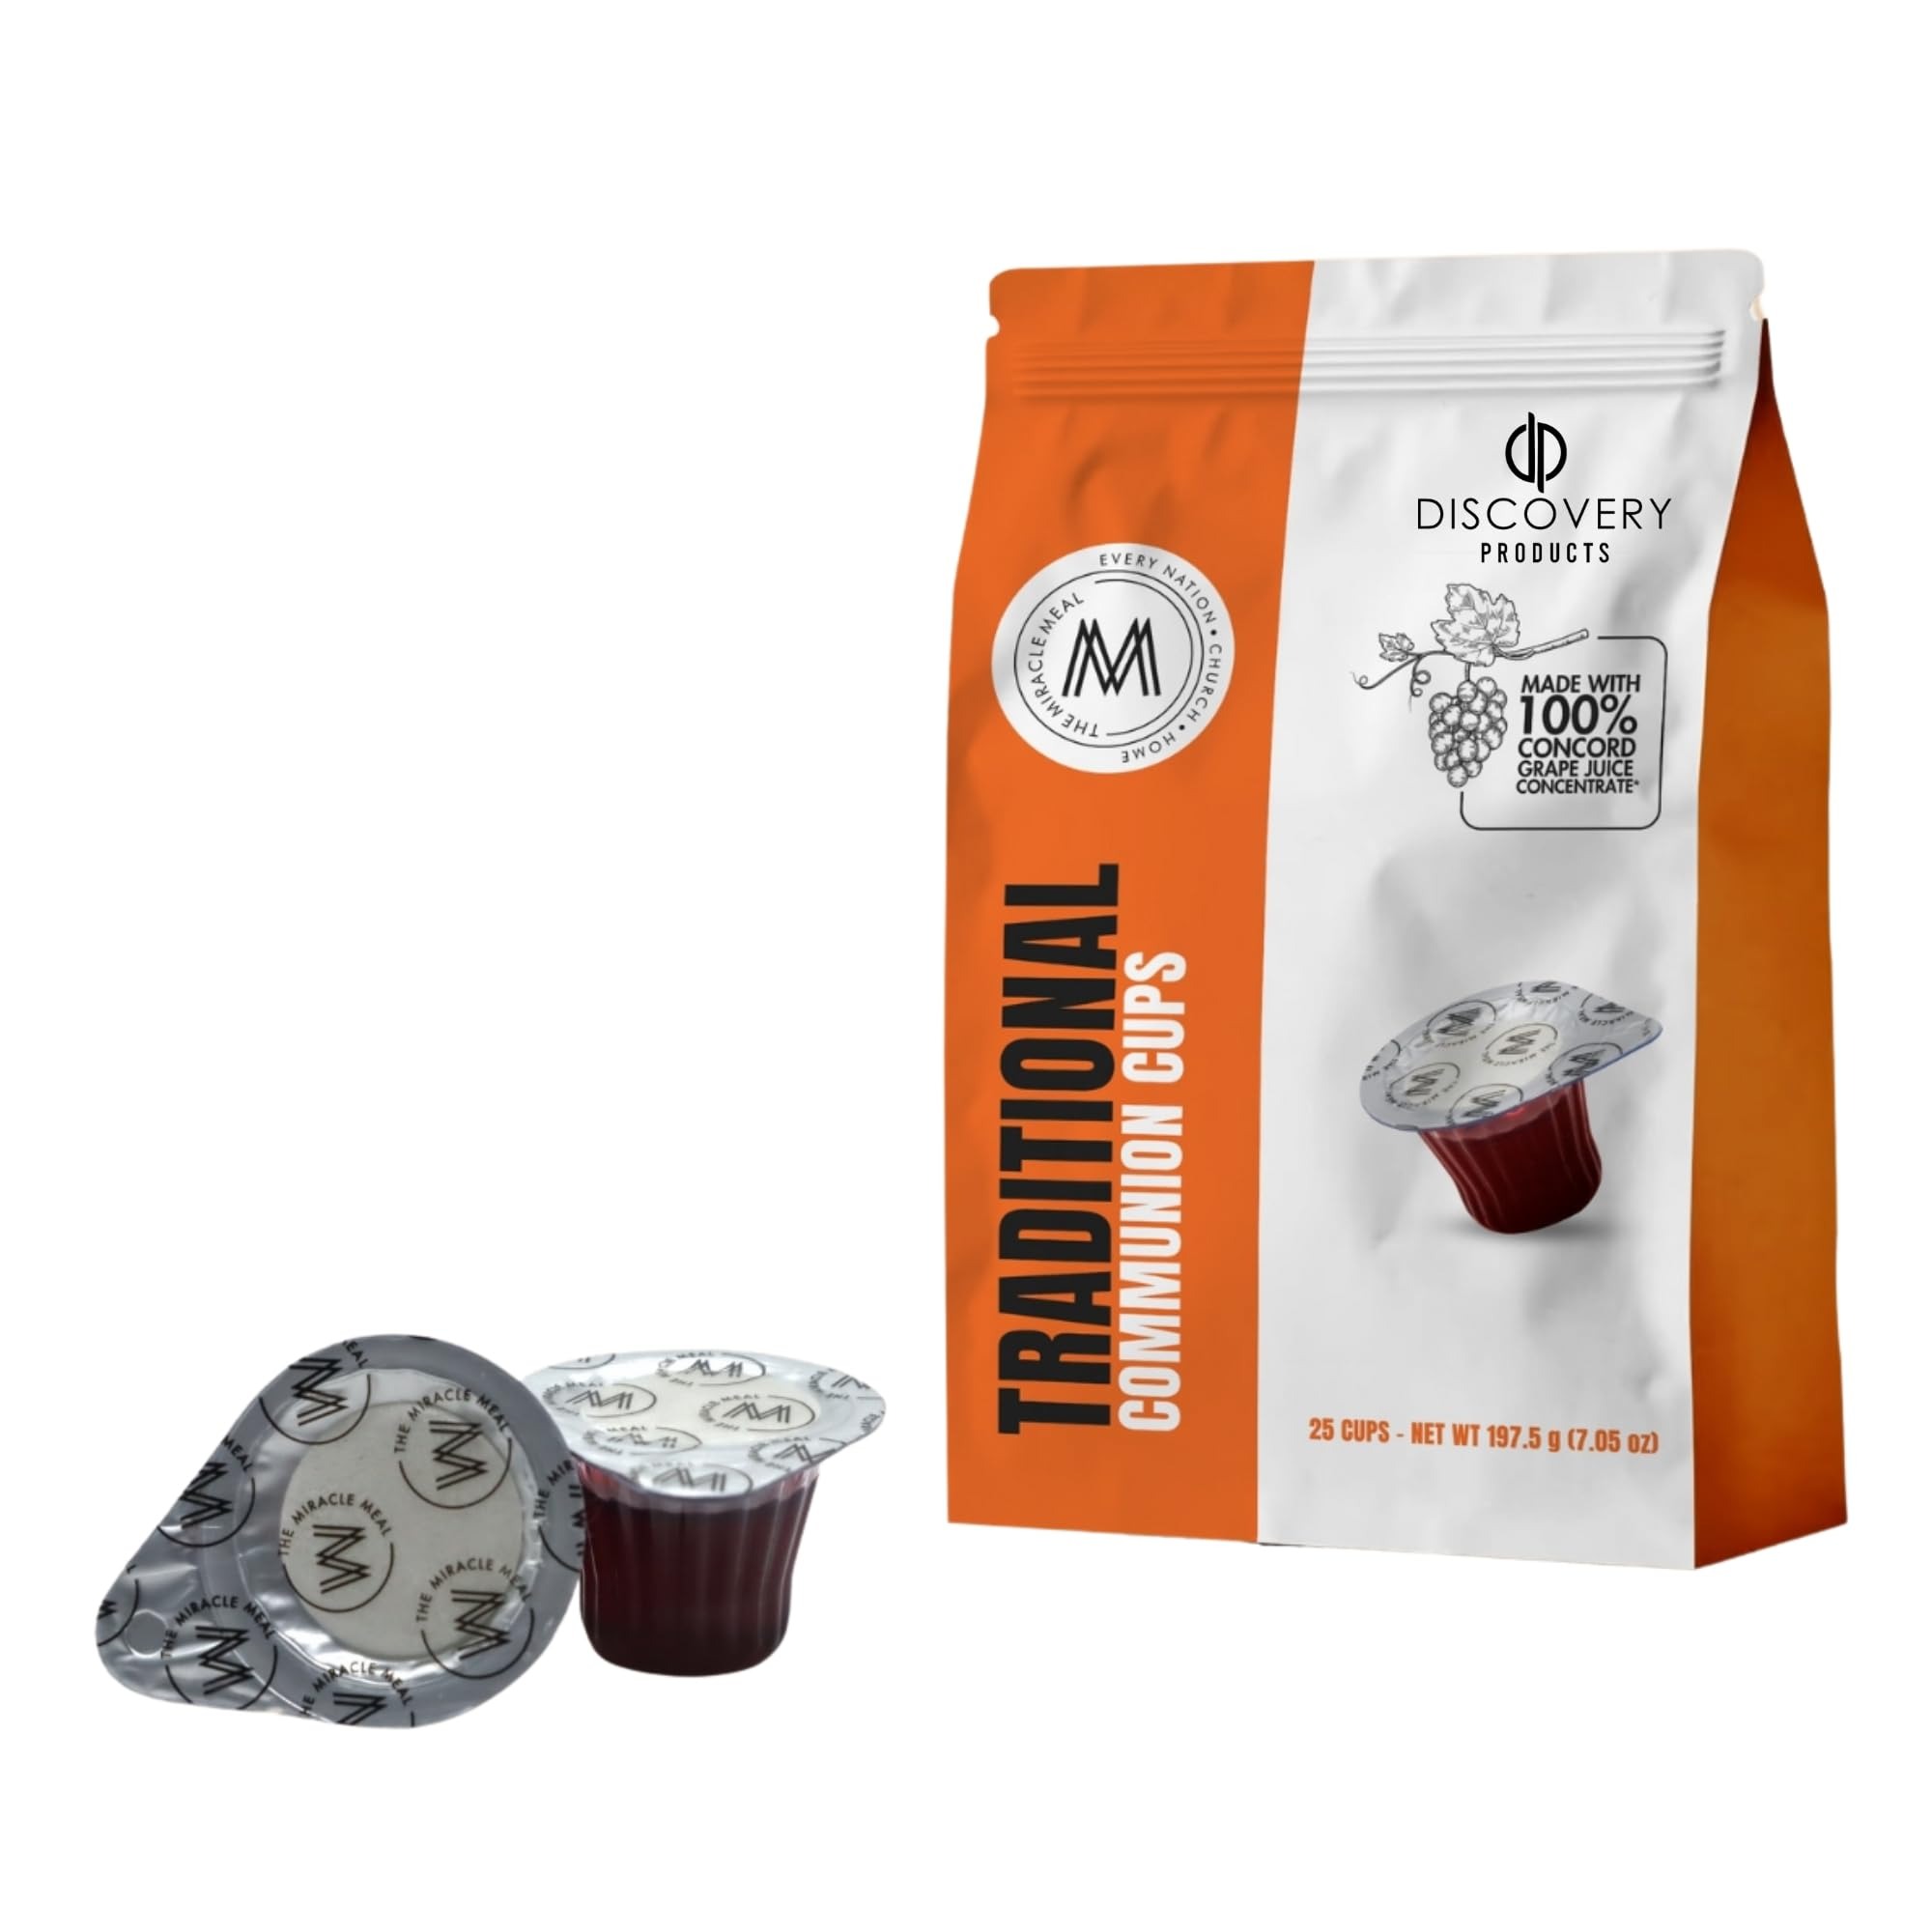
Item Name: Travel Pack - Pre-Filled Traditional Communion Cup - Bag of 25 with Wafer and 100% Concord Grape Juice
Bullet Point 1: Convenient Travel Packs: Ideal for smaller congregations, home use, personal communion, or taking on the go. Our pre-filled Communion Cups are now available in convenient travel packs for your ease.
Bullet Point 2: All-in-One Design: Each cup comes pre-filled with 100% Concord grape juice and a sealed unleavened wafer, providing a hassle-free communion experience without any preparation.
Bullet Point 3: Fresh and Ready to Serve: Sealed for freshness, these Communion Cups have a long shelf life, ensuring every service or personal communion moment is as meaningful as the first.
Bullet Point 4: Easy to Open: Designed with larger tabs, these cups are easy to open, making the process simple and efficient for participants. Perfect for gatherings of any size or individual use.
Bullet Point 5: Hygienic and Safe: Pre-packaged for hygiene and convenience, each cup minimizes handling and maintains cleanliness during communion services.
Bullet Point 6: Long Shelf Life: Our product has a shelf life of 1 year and each box is stamped with a best by date.
Product Description: Convenient Travel Packs: Ideal for smaller congregations, home use, personal communion, or taking on the go. Our pre-filled Communion Cups are now available in convenient travel packs for your ease.
Value: 4.2
Unit: Fl Oz

Price: 17.49